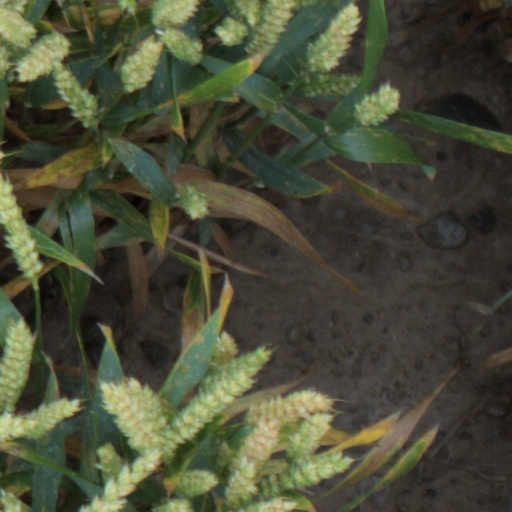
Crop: wheat